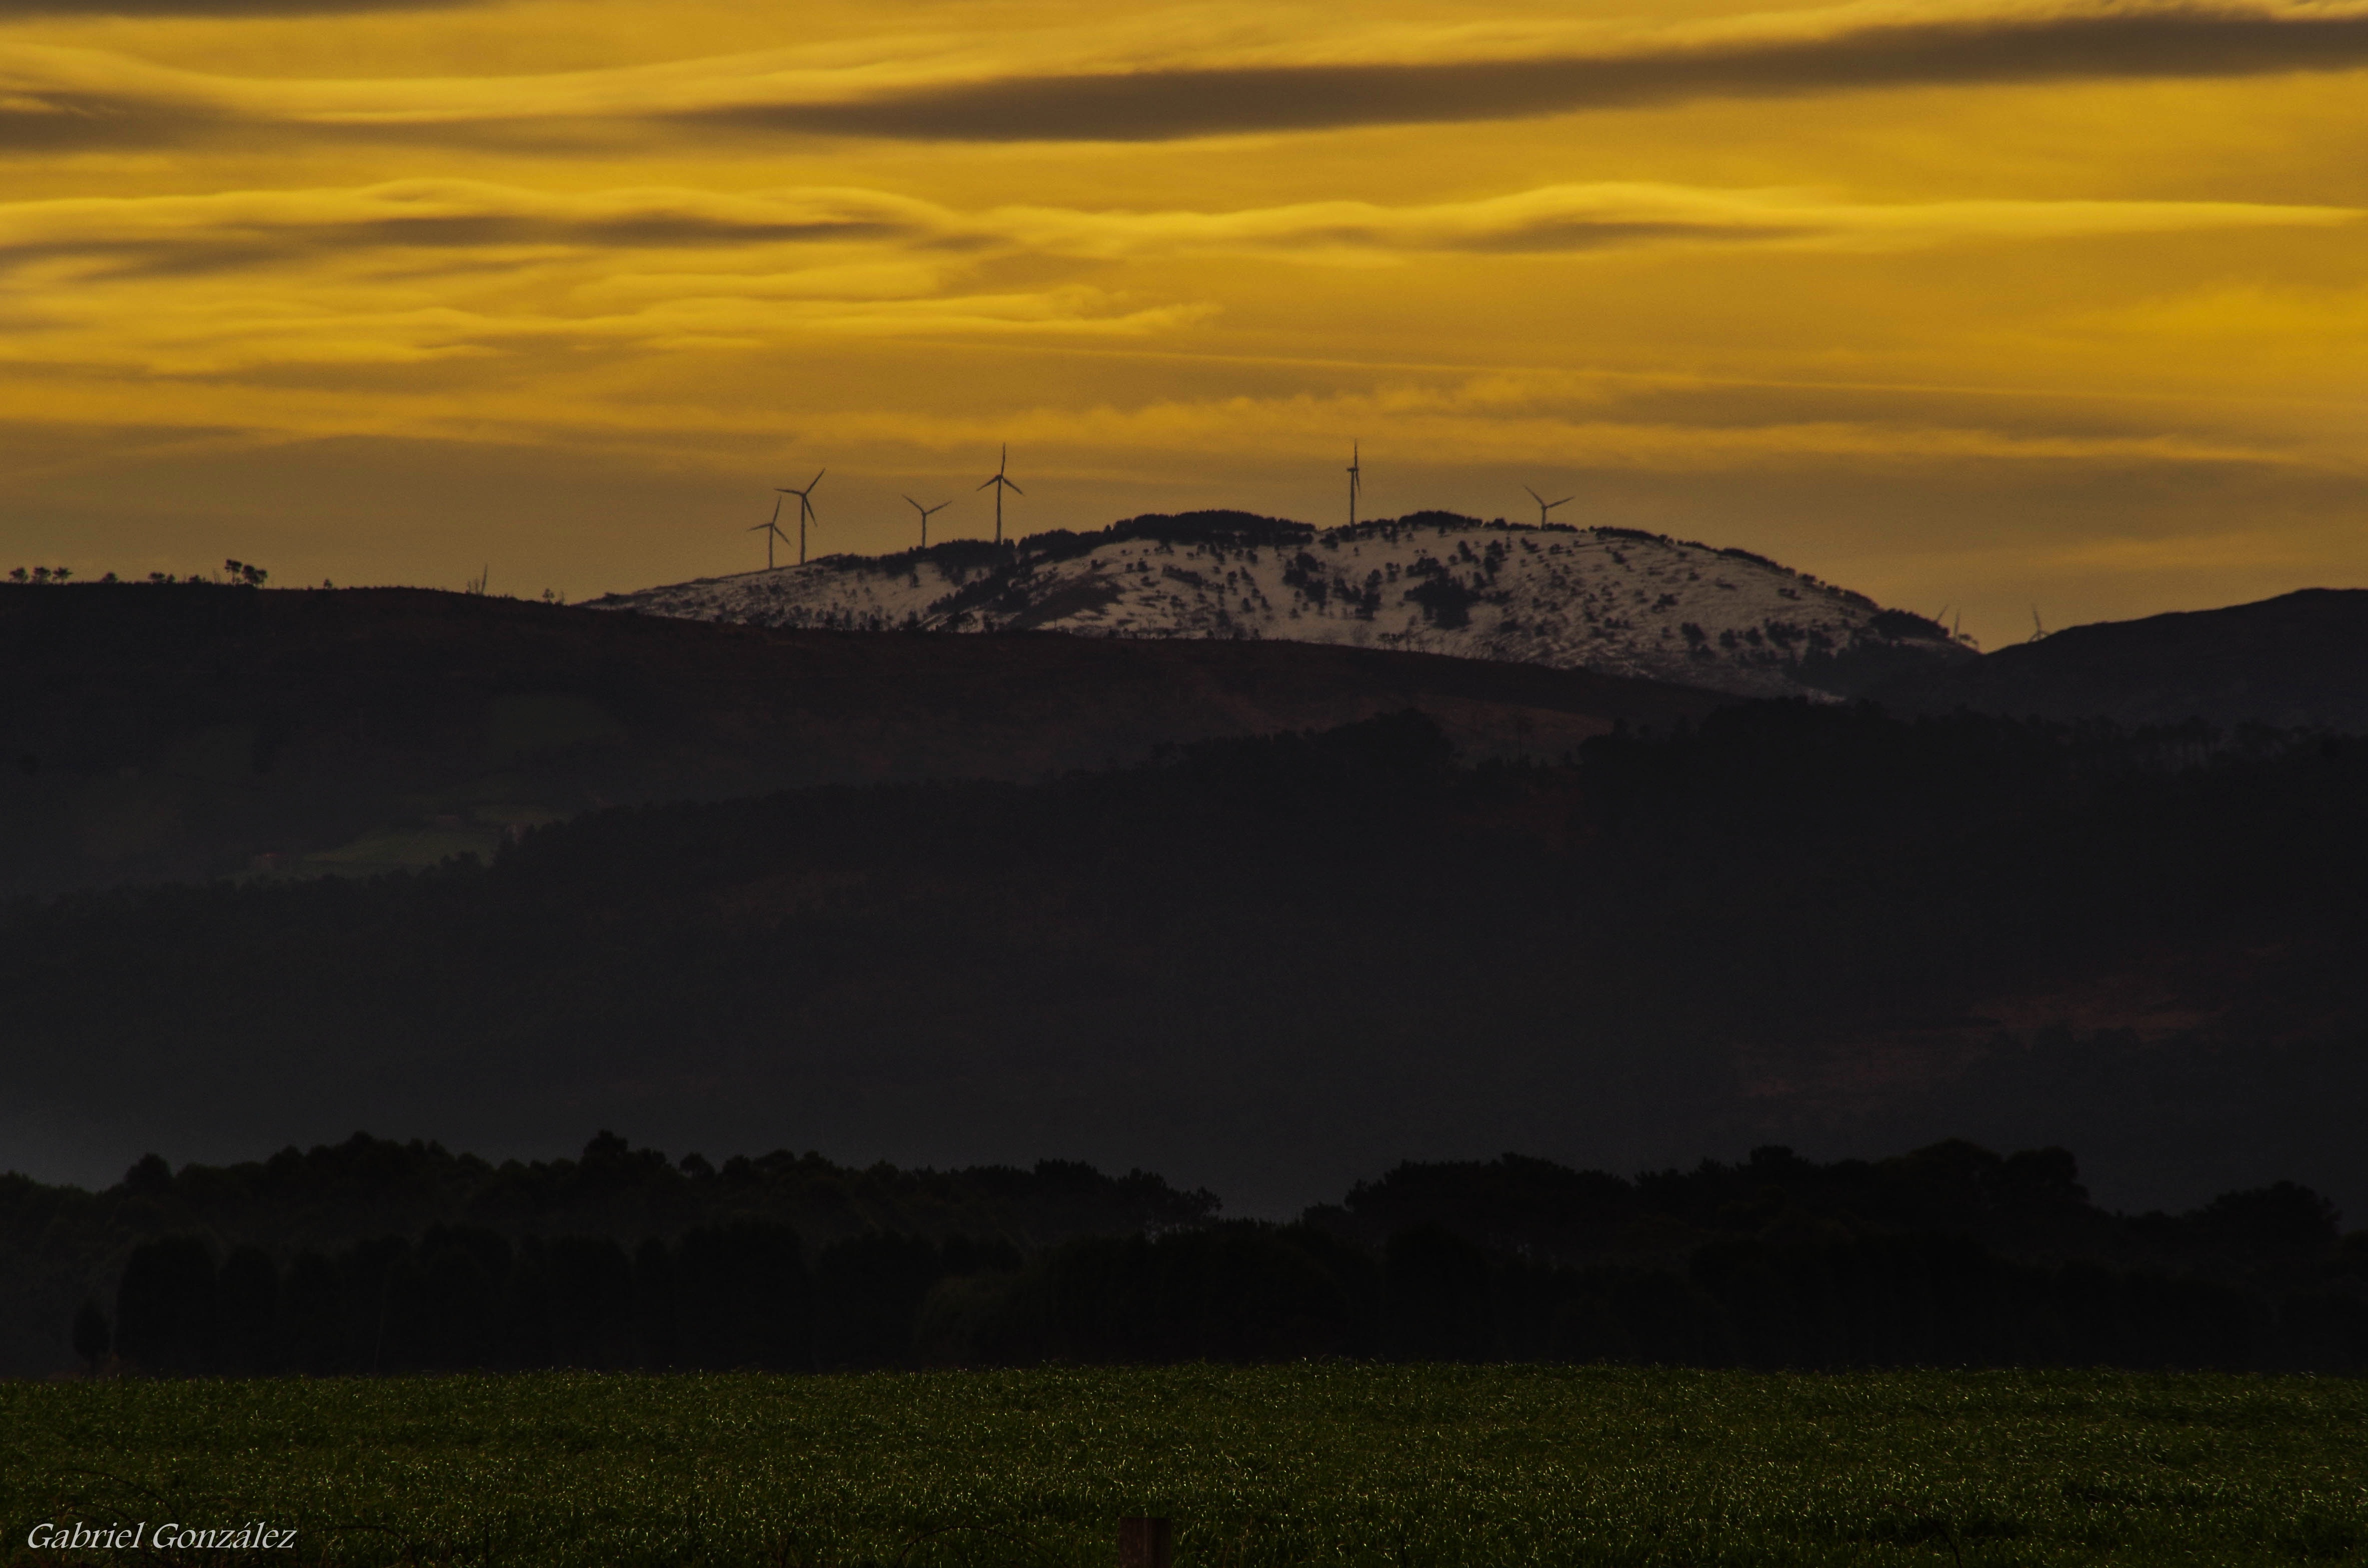
landscape, nature, horizon, mountain, cloud, sky, sunrise, sunset, mist, field, prairie, sunlight, morning, hill, dawn, dusk, evening, highland, plain, spain, plateau, paisajes, loch, ggl1, gaby1, asturias, pentaxk30, tamron28200, cabobusto, rural area, atmospheric phenomenon, mountainous landforms